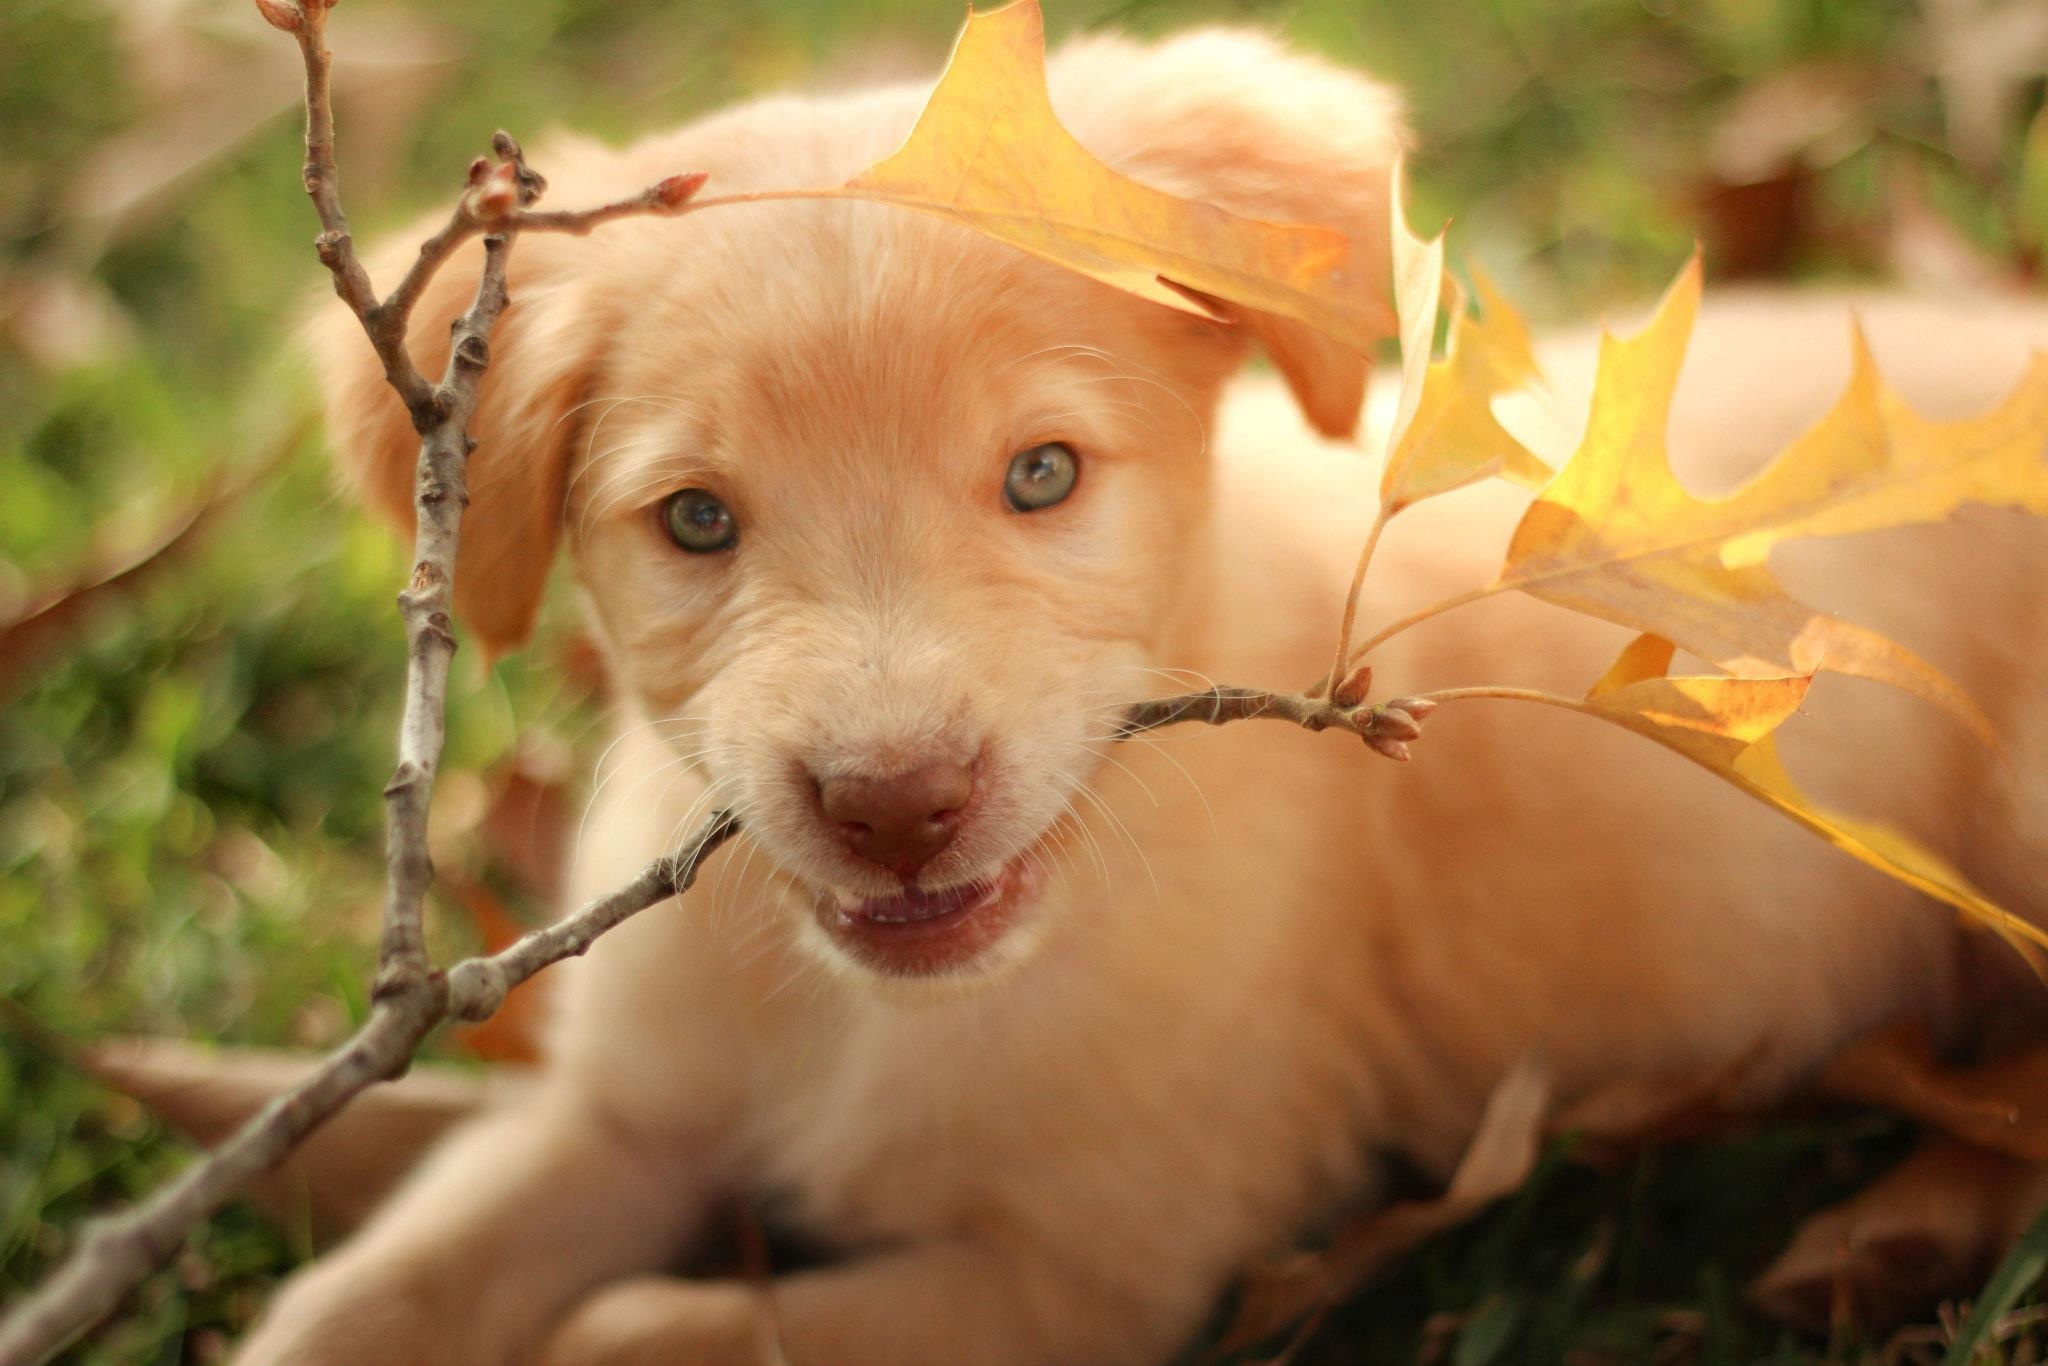
fall, puppy, dog, cute, pet, mammal, playful, leaves, golden retriever, vertebrate, labrador retriever, funny, mix, labrador, dog breed, domestic animals, god, pit, dog like mammal